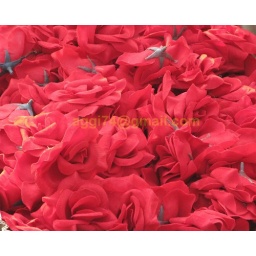
Scenes from the wholesale flower market near Connaught Place.Scenes from the wholesale flower market near Connaught Place.